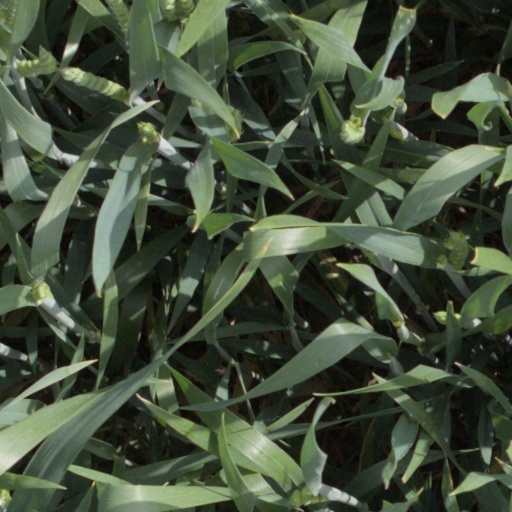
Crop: wheat